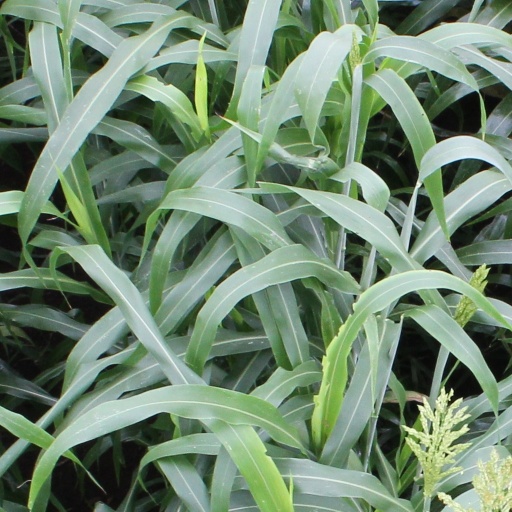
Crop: sorghum